Rock of Ages (Christian hymn)

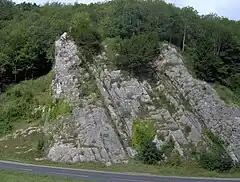
The Rock of Ages, Burrington Combe where Rev. Augustus Toplady is reputed to have sheltered from a storm

"Rock of Ages" is a popular Christian hymn written by the Reformed Anglican minister Augustus Toplady.